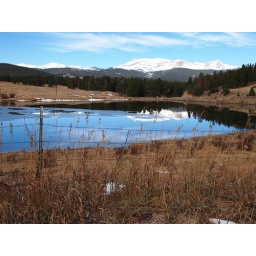
Where the ice melted the water was a near perfect mirror